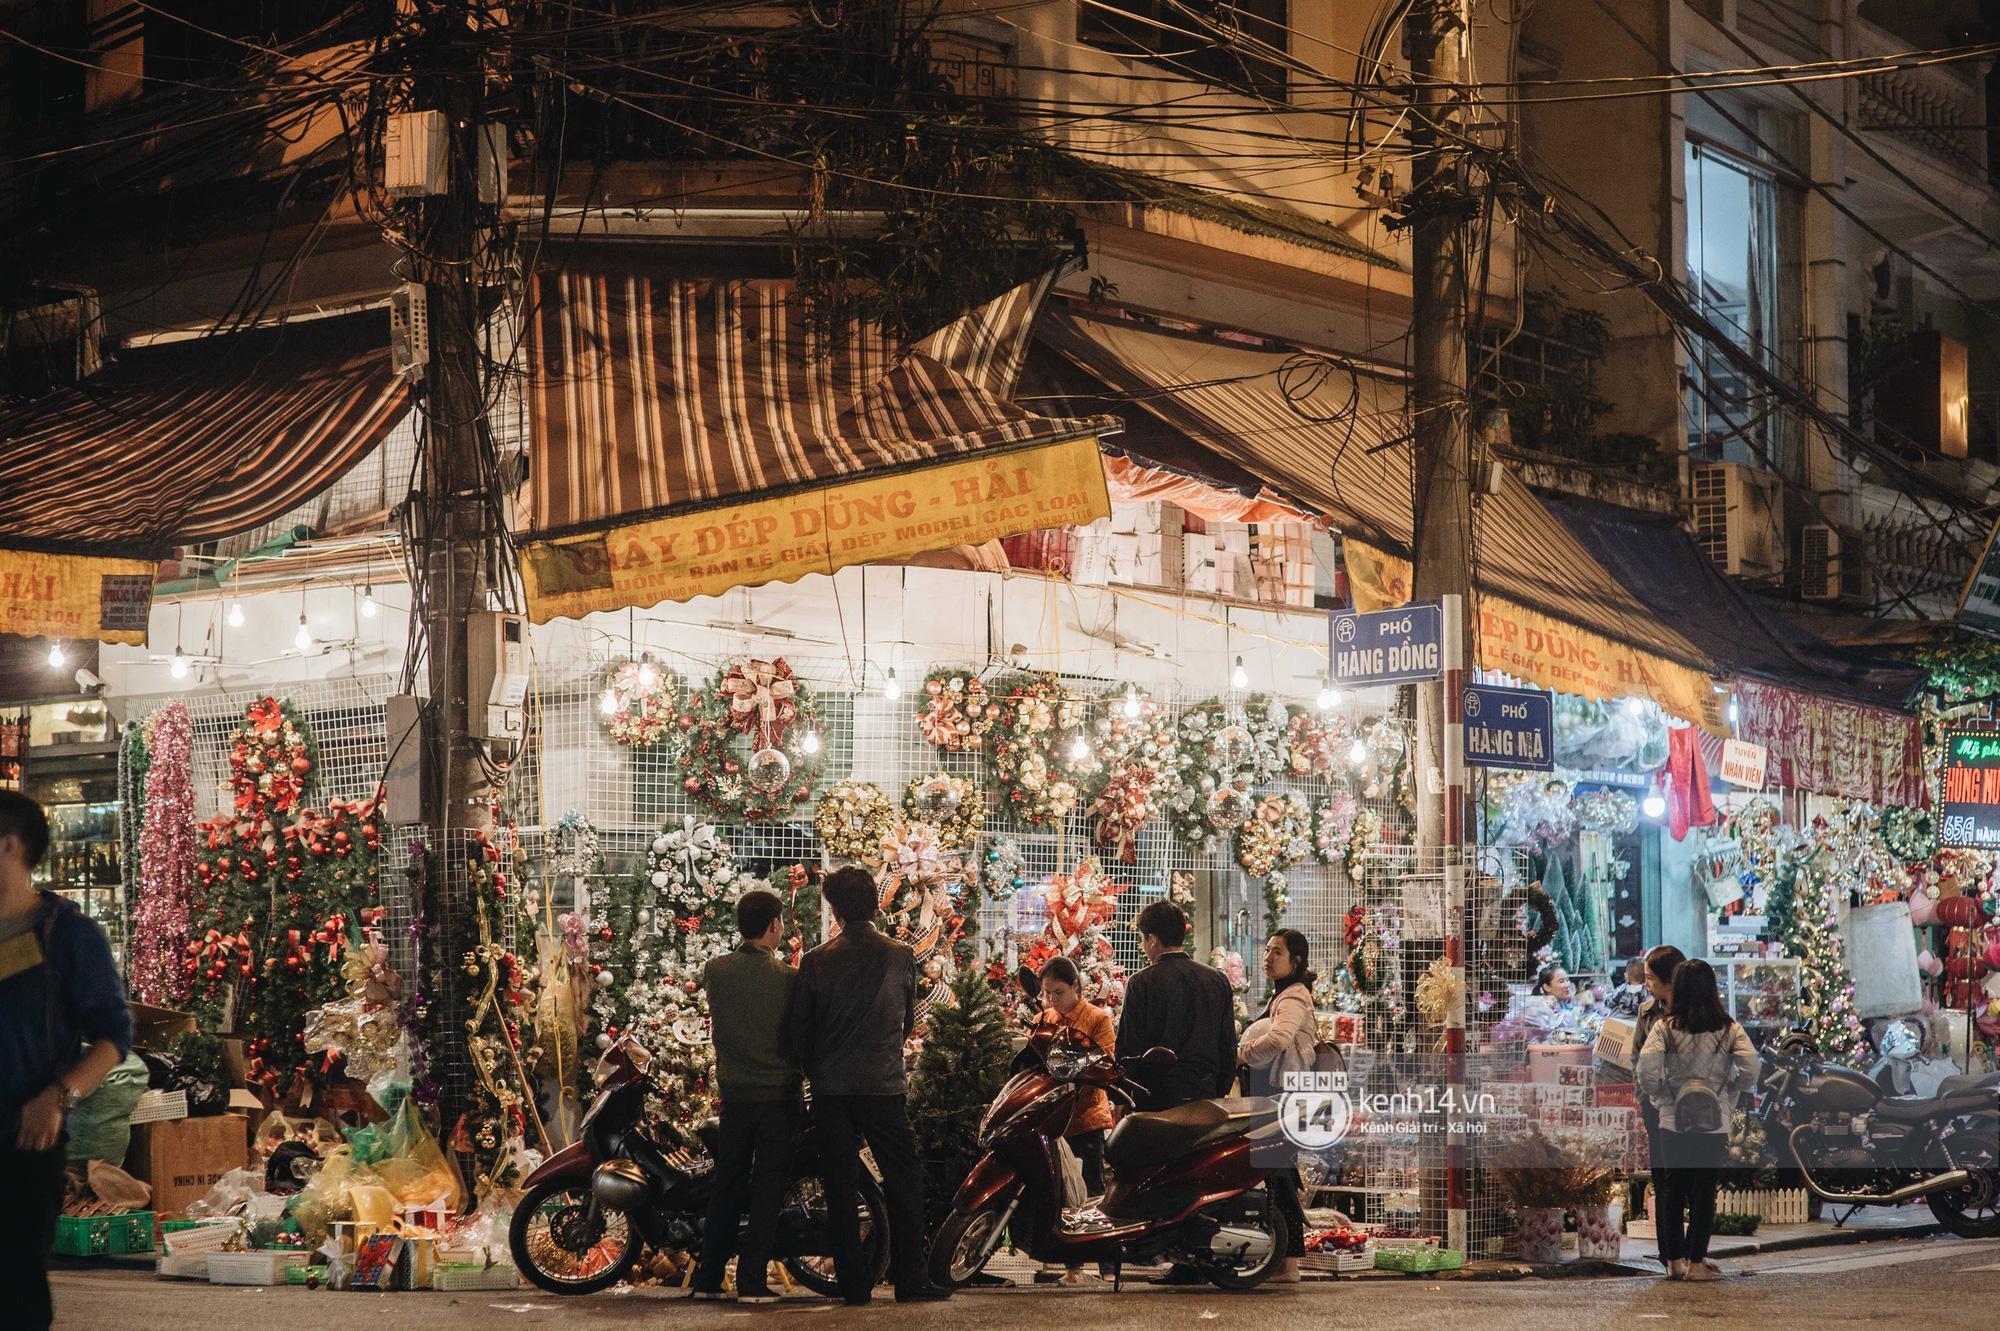
có hai người đàn ông đang đứng ở phía sau chiếc xe máy ở bên trái